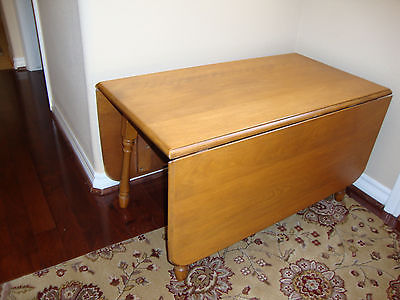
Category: table